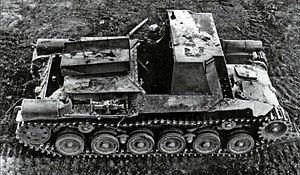
Le Type 4 Ho-Ro était un canon automoteur développé par l'Armée impériale japonaise pendant la Seconde Guerre mondiale.